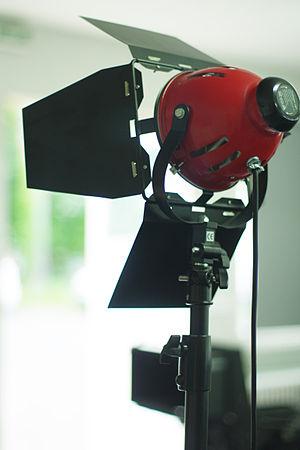
Mandarine servant d'éclairage pour le cinéma.
Une mandarine est un projecteur à face ouverte, de forme demi-sphérique, utilisé en milieu professionnel pour la photo, la vidéo ou le cinéma.